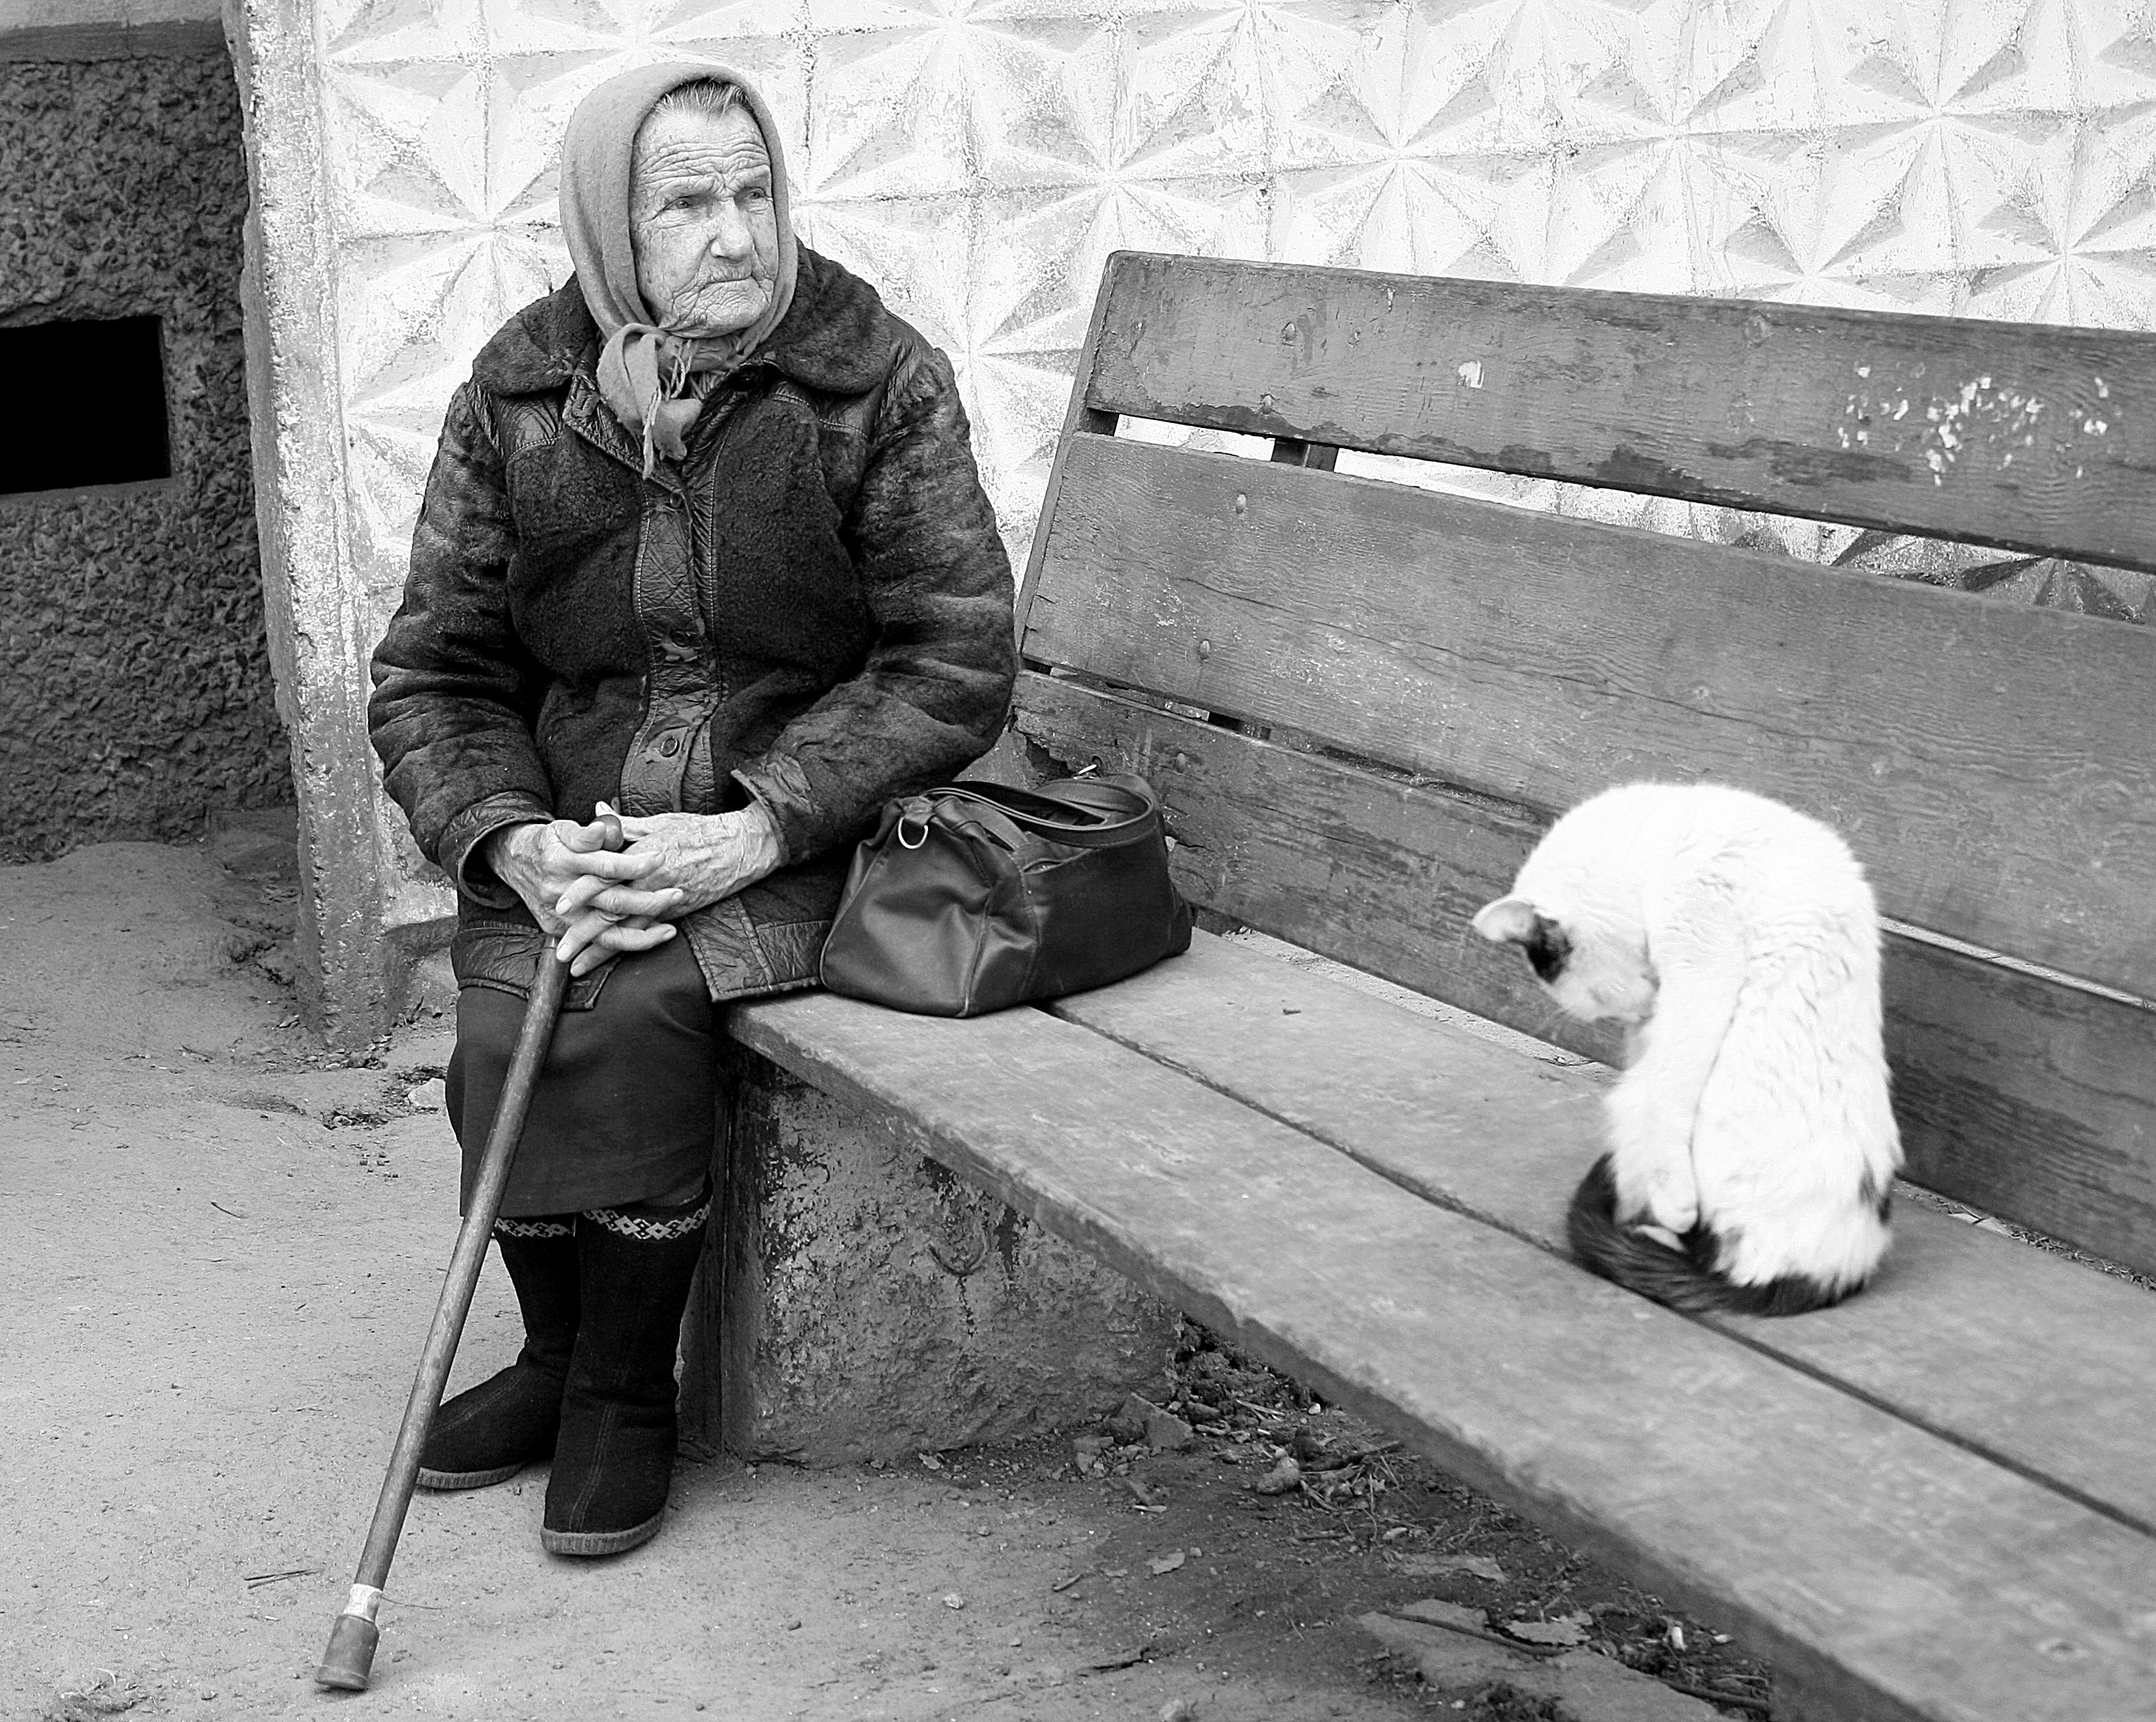
person, black and white, white, street, shop, cat, sitting, black, monochrome, grandma, photograph, poverty, stick, old age, monochrome photography, human positions